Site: saxony
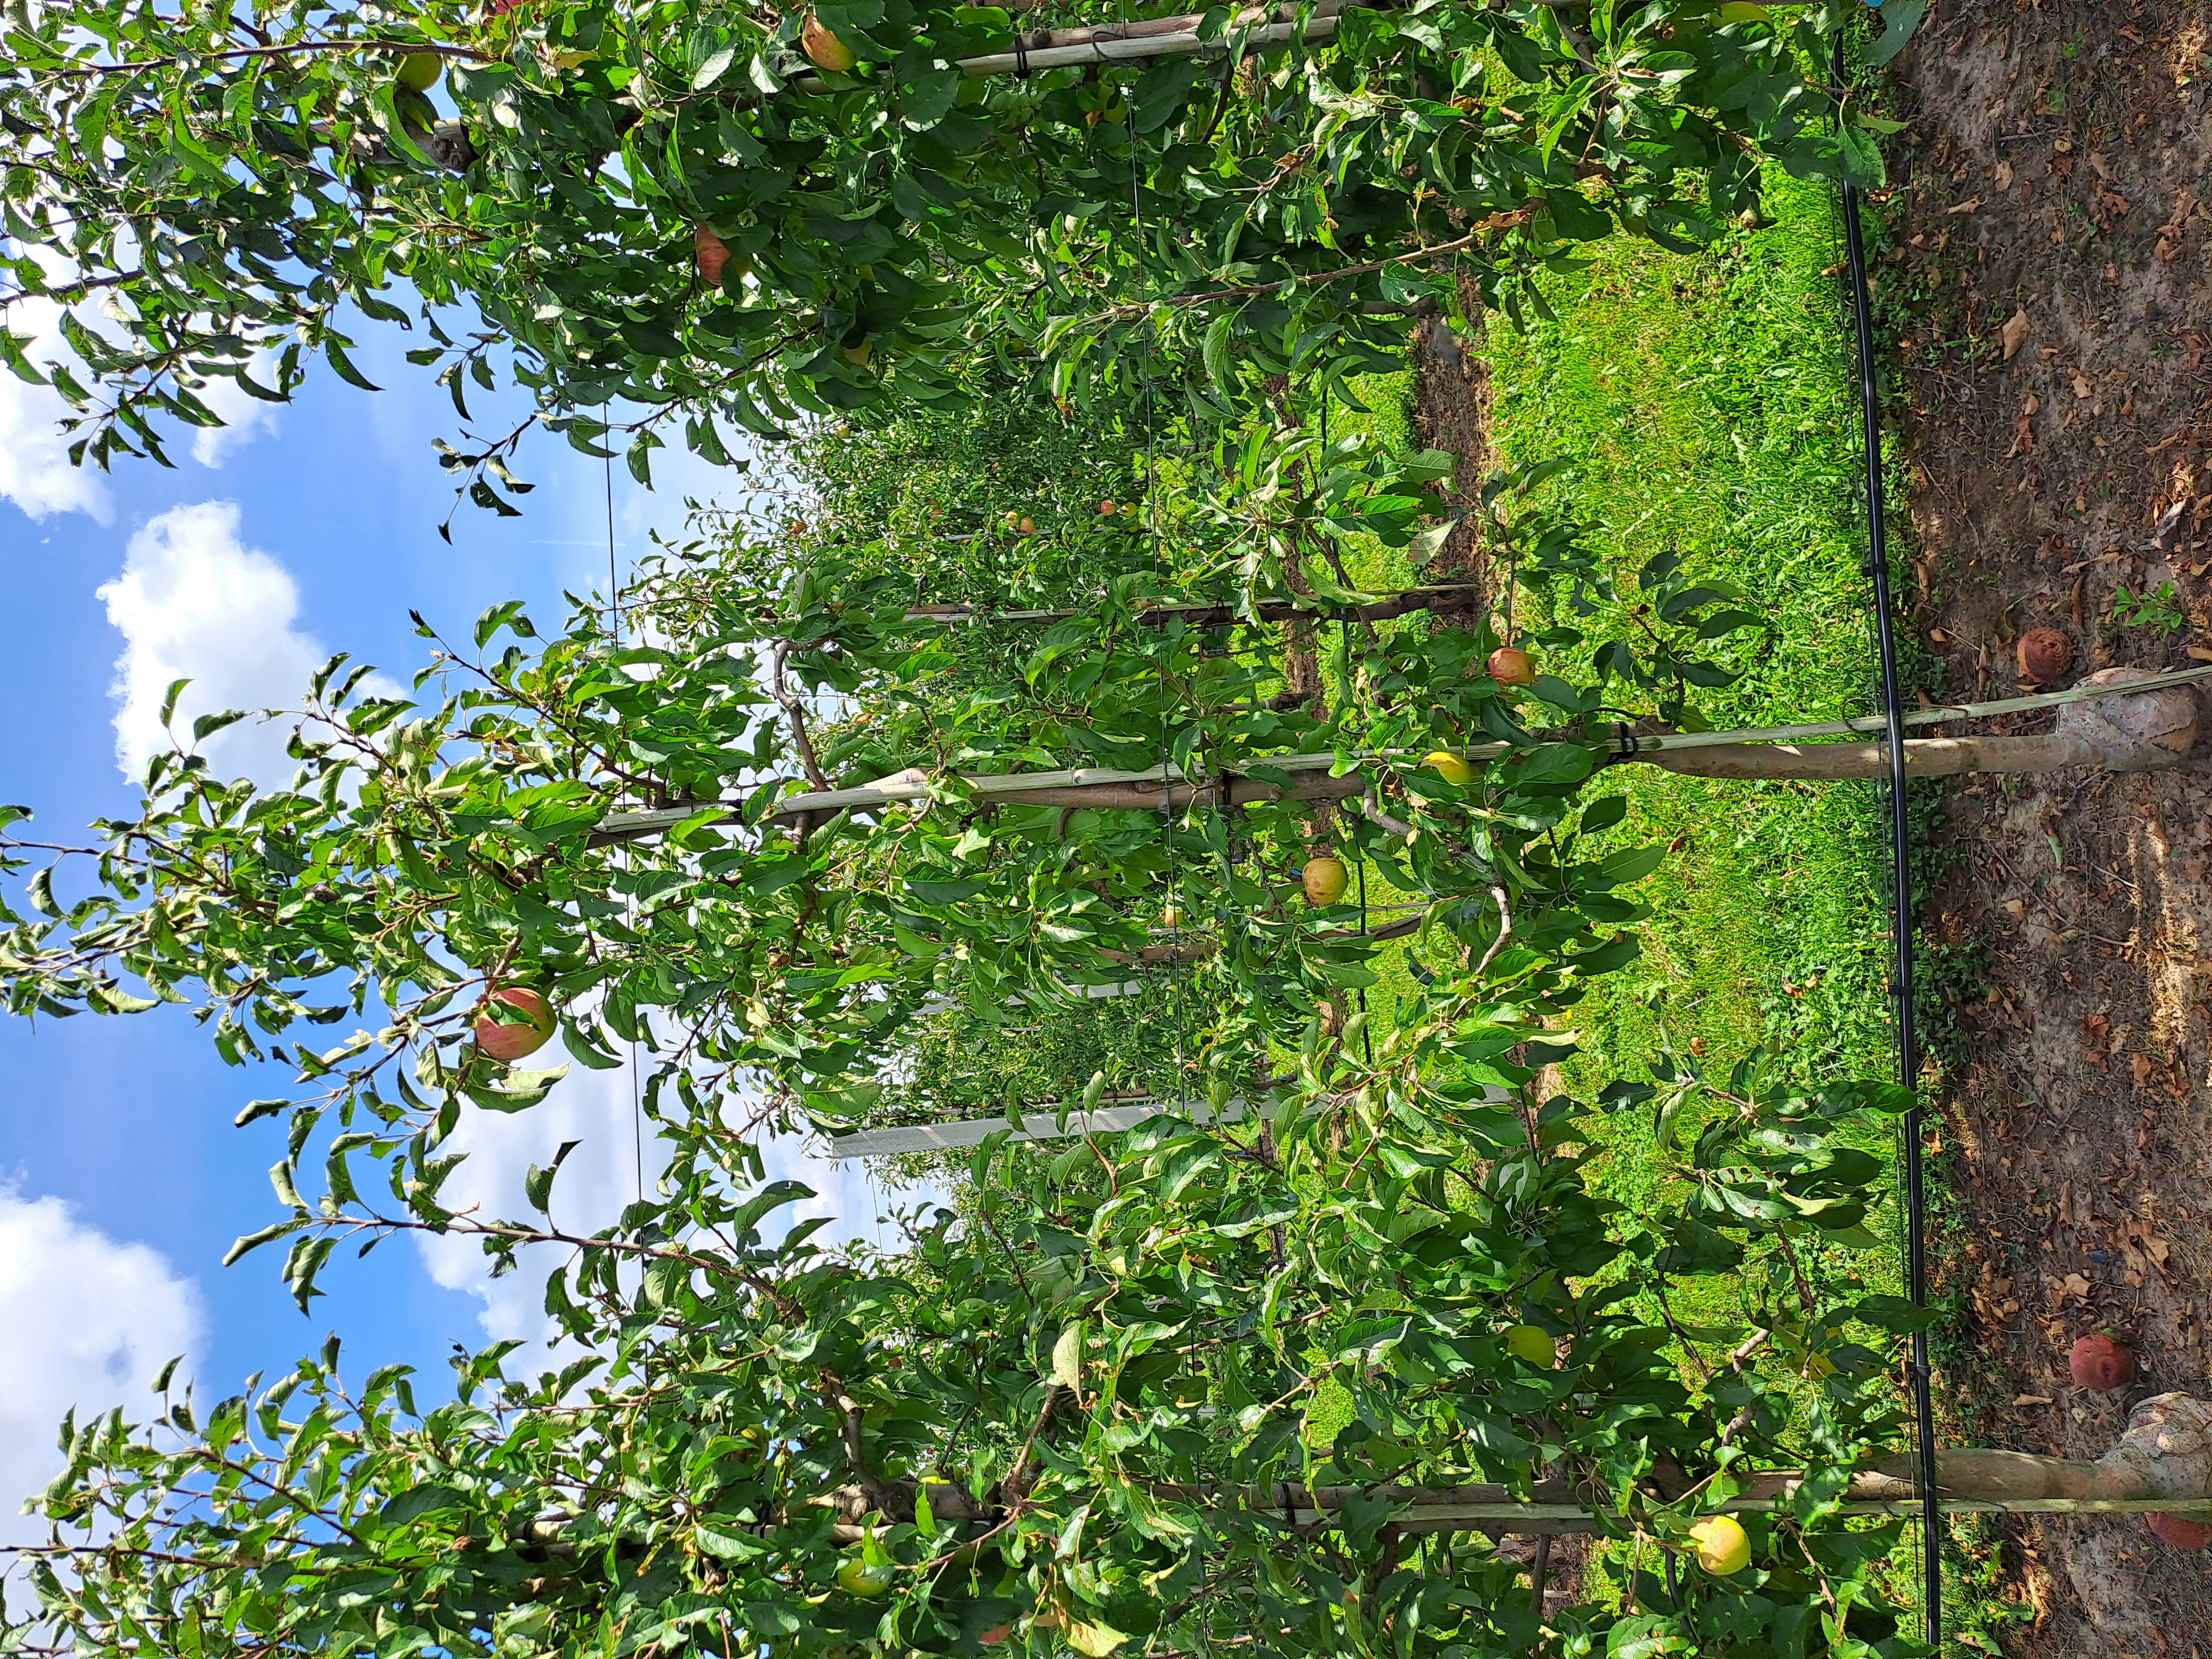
Growth stage (BBCH 85): Maturity of fruit and seed